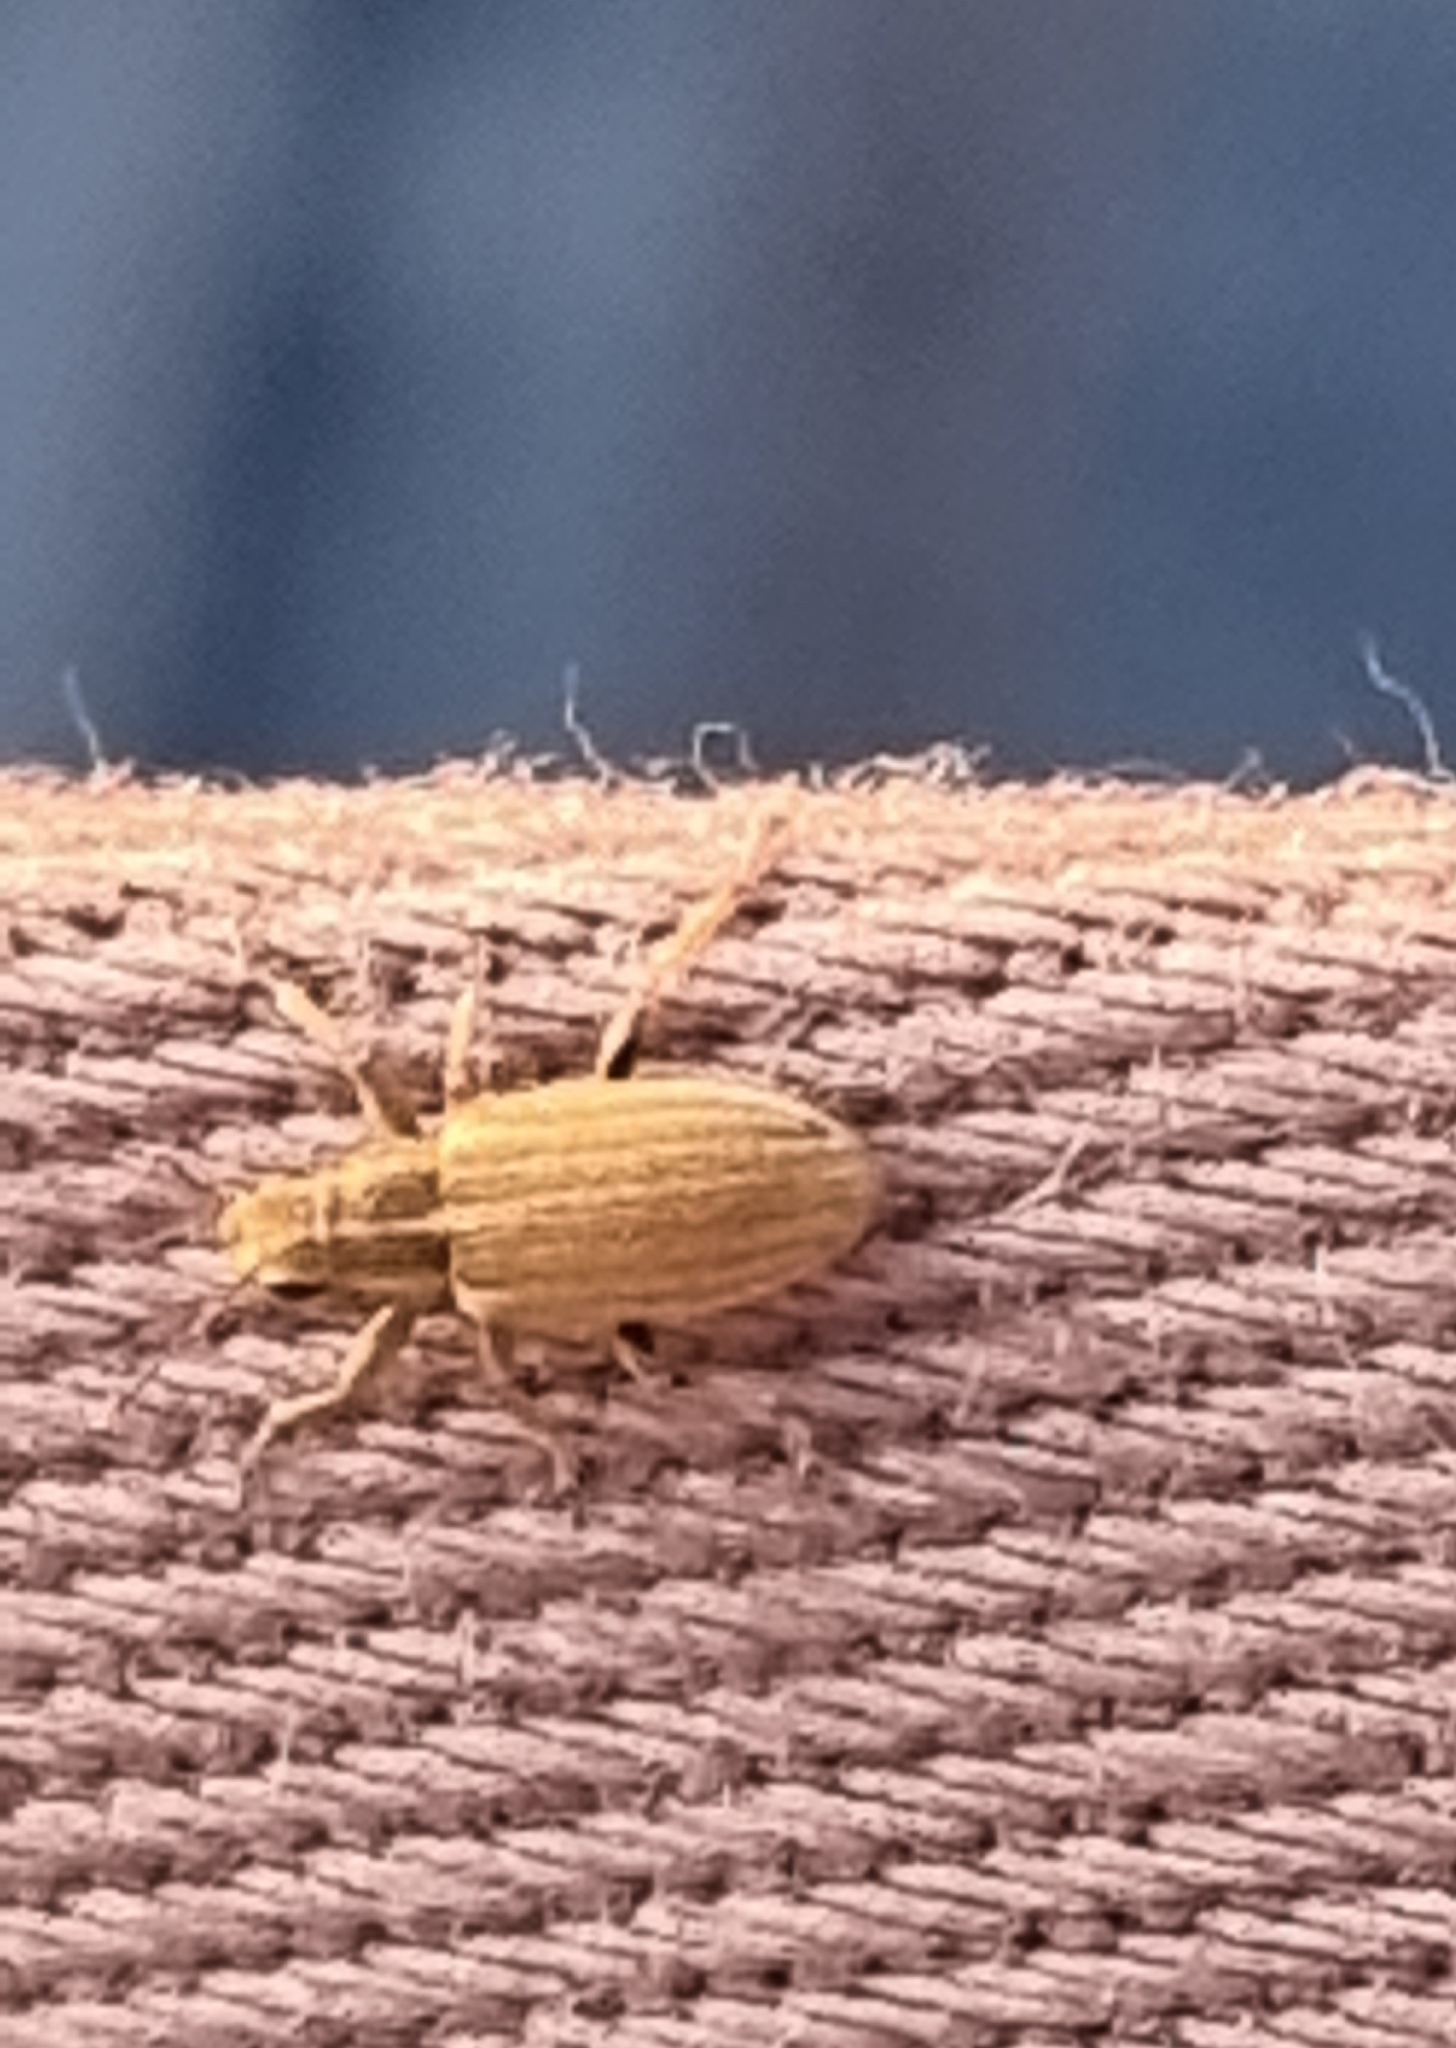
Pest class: pea_leaf_weevil